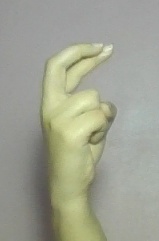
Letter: zay